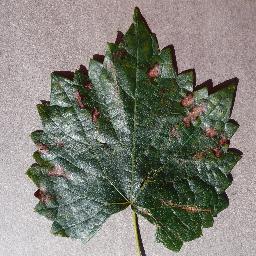
Label: Grape___Esca_(Black_Measles)